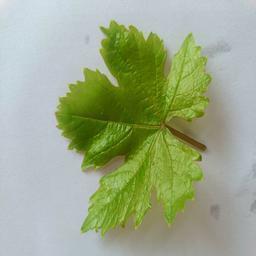
Label: Healthy Leaves